Lone Wolf (gamebooks)

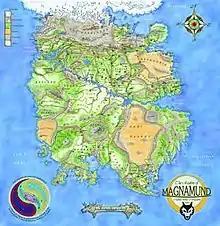
A map of Magnamund

Magnamund, a planet in the universe of Aon, is the focus of battle between the powers of Good, among them Kai (God of the Sun) and Ishir (Goddess of the Moon), and Naar, the evil God of Darkness.